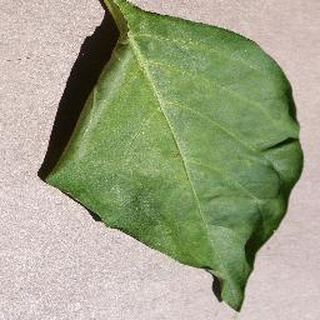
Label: healthy_bell_pepper